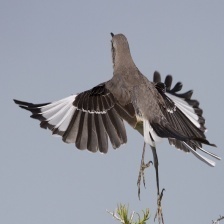
Species: NORTHERN MOCKINGBIRD
Scientific name: MIMUS POLYGLOTTOS